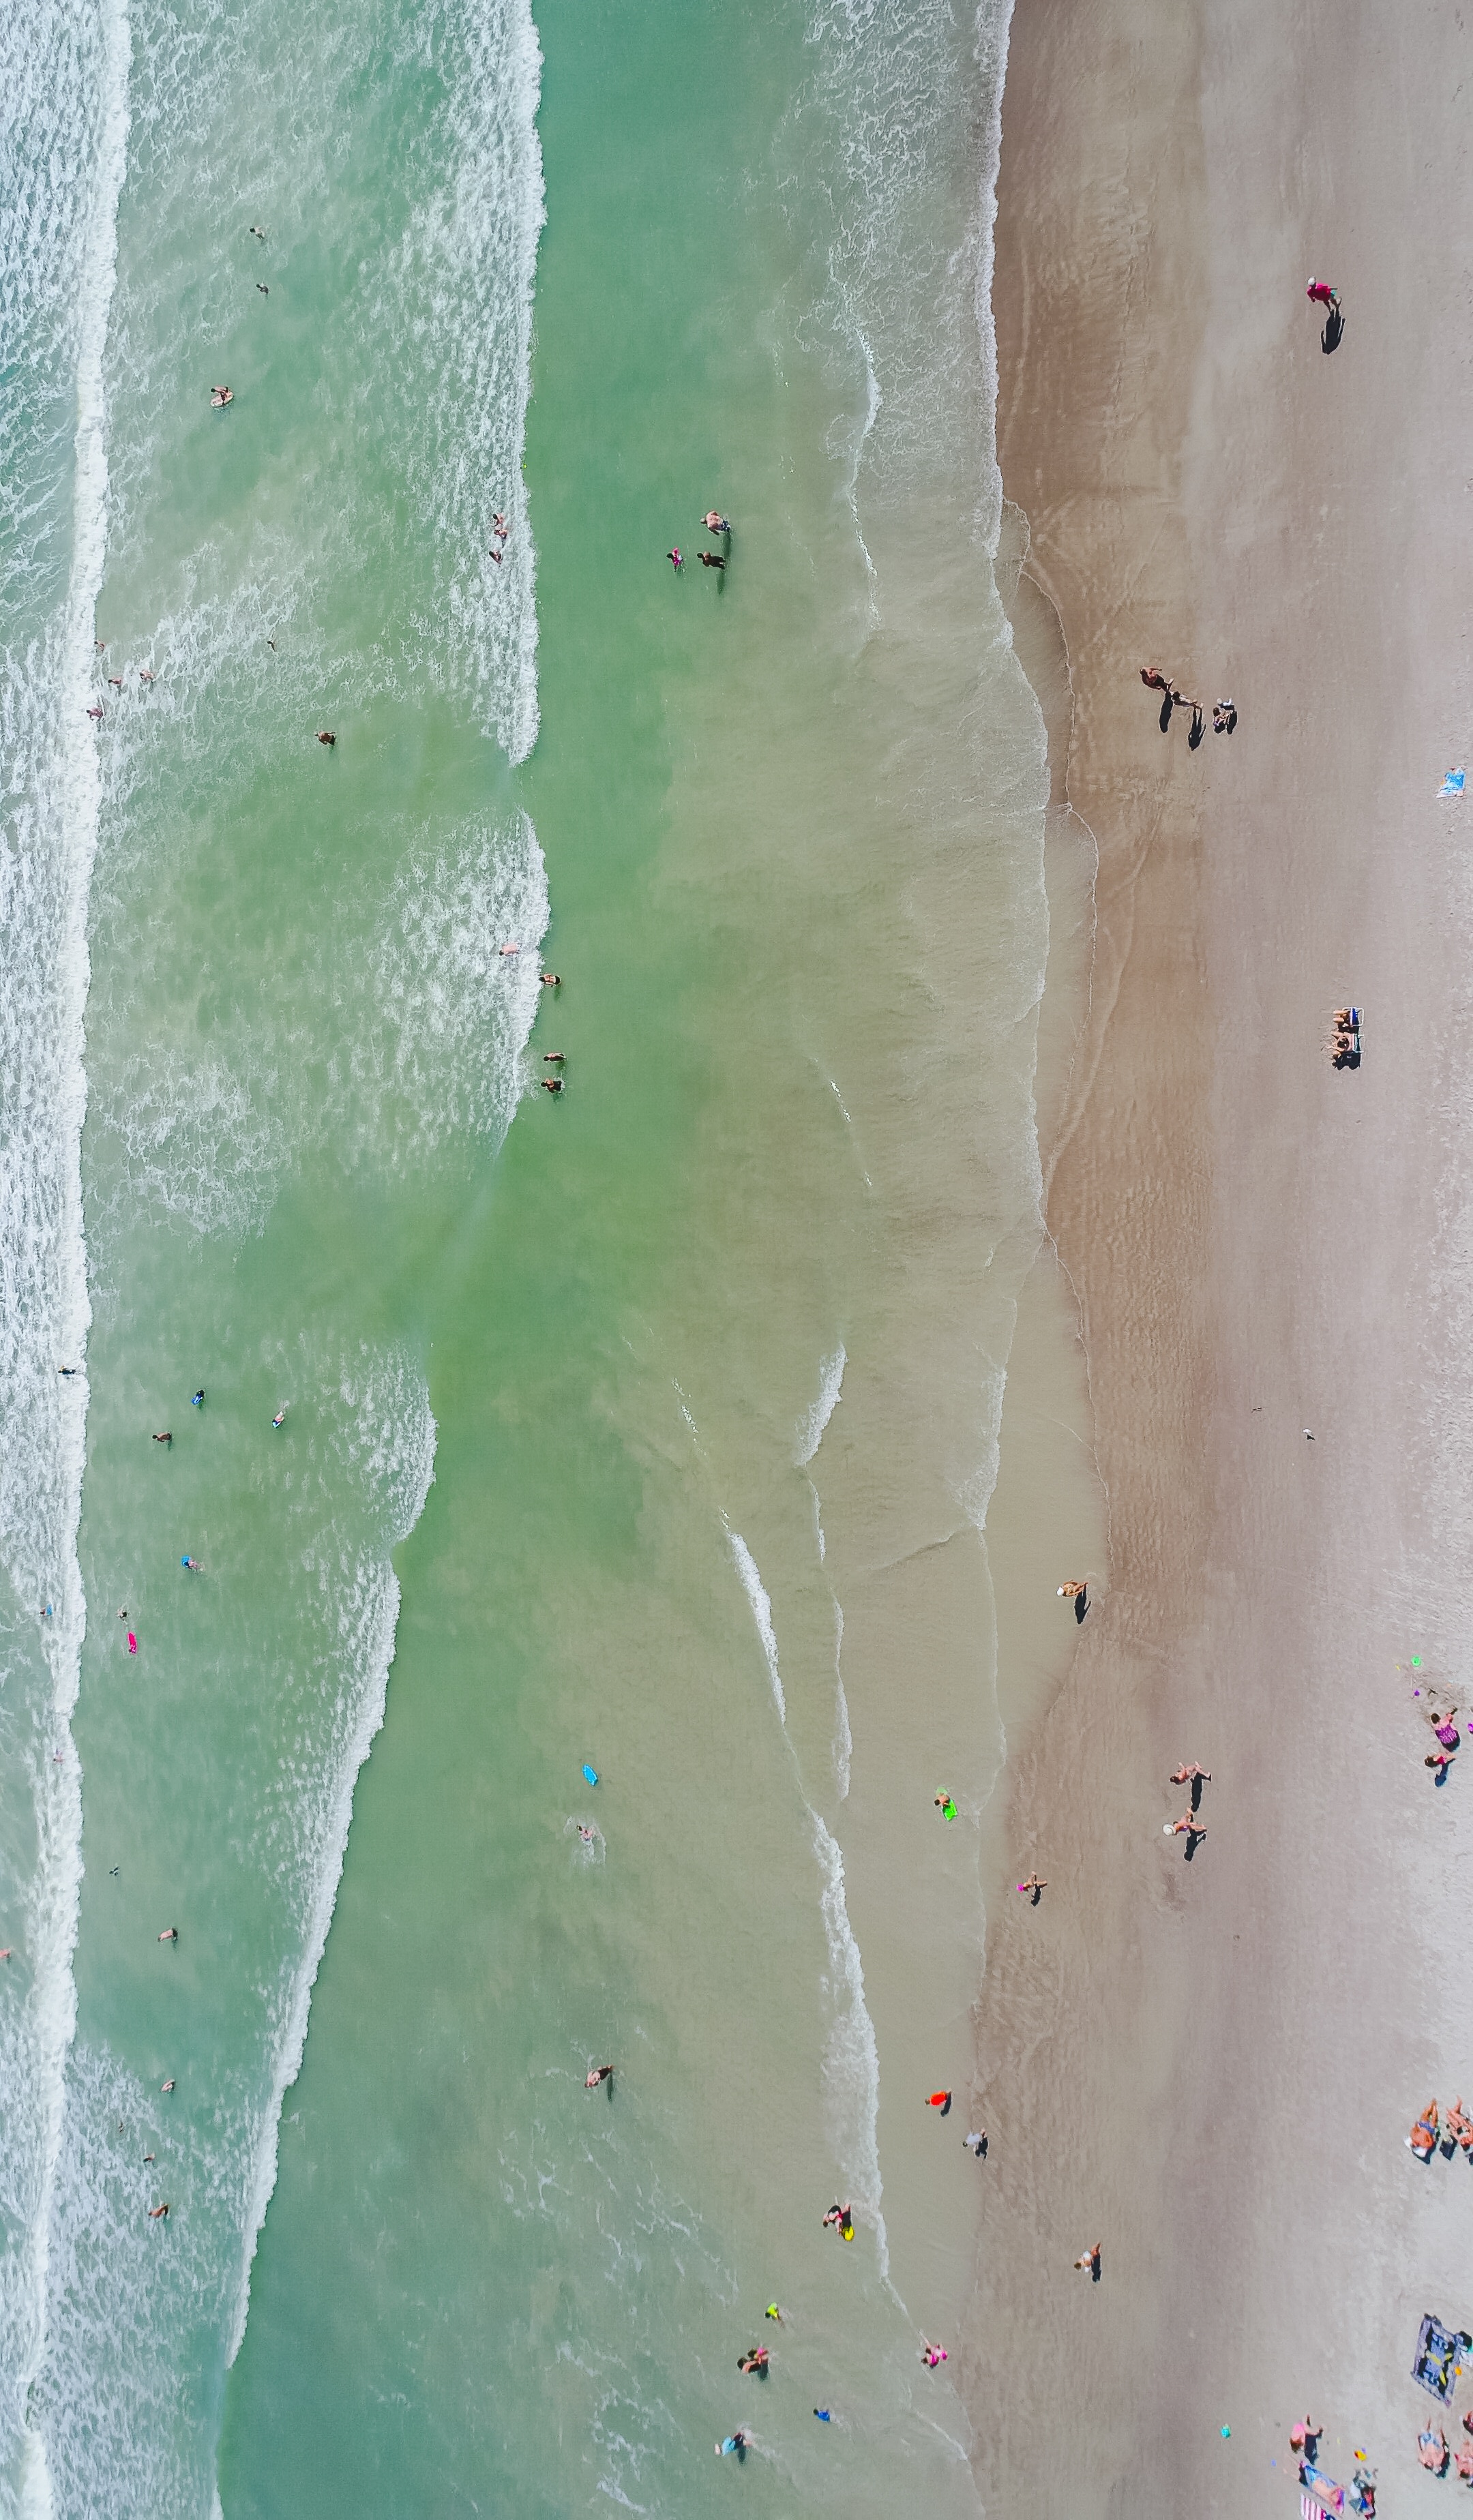
sea, water, texture, leaf, green, reflection, color, blue